E-ZPass

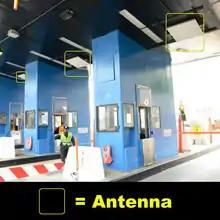
An E-ZPass toll booth in New York City with its transmission antennae highlighted in the yellow boxes

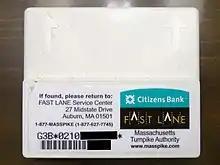
An E-ZPass system transponder unit, also known as a tag or a pack, was distributed by the Massachusetts Turnpike Authority for use with their E-ZPass-compatible Fast Lane system and other roads which utilize E-ZPass.

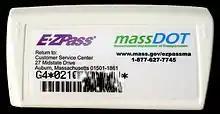
New G4 style E-ZPass transponder for MassDOT manufactured by Kapsch

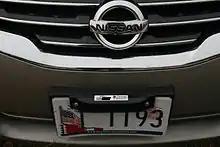
An E-ZPass exterior license plate mount transponder

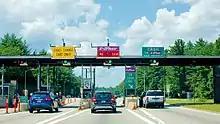
An E-ZPass plaza near Rochester, New Hampshire using a coin drop basket (left) and a conventional toll booth (right)

E-ZPass tags are active RFID transponders, historically made by Kapsch TrafficCom (formerly Mark IV Industries Corp—IVHS Division) under a competitively bid contract. They communicate with reader equipment built into lane-based or open-road toll collection lanes by transmitting a unique radio signature. The most common type of tag is an "internal tag" that can be mounted on the inside of the vehicle's windshield in proximity to the rear-view mirror. Though toll agencies advise adherence to the windshield with mounting strips (usually 3M's Scotch brand "Dual Lock" fasteners), third-party options using trays with suction cups to adhere a pass to a windshield temporarily if used in multiple vehicles are available. Some vehicles have windshields that block RF signals; for those vehicles, historical vehicles, and customers who have aesthetic concerns, an external tag is offered, typically designed to attach to the vehicle's front license plate mounting points.